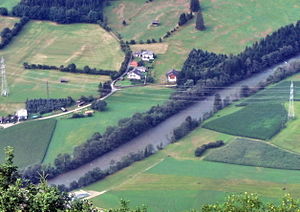
Möll / Galleri
Möllen er en flod i den nordvestlige del af Kärnten i Østrig. Den er en biflod fra venstre til Drava, der er en biflod til Donau.